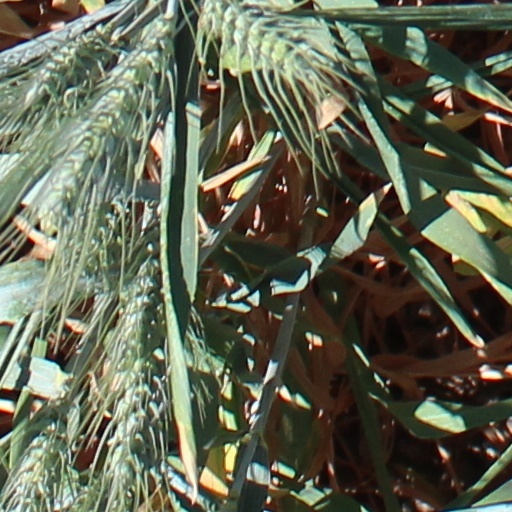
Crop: wheat